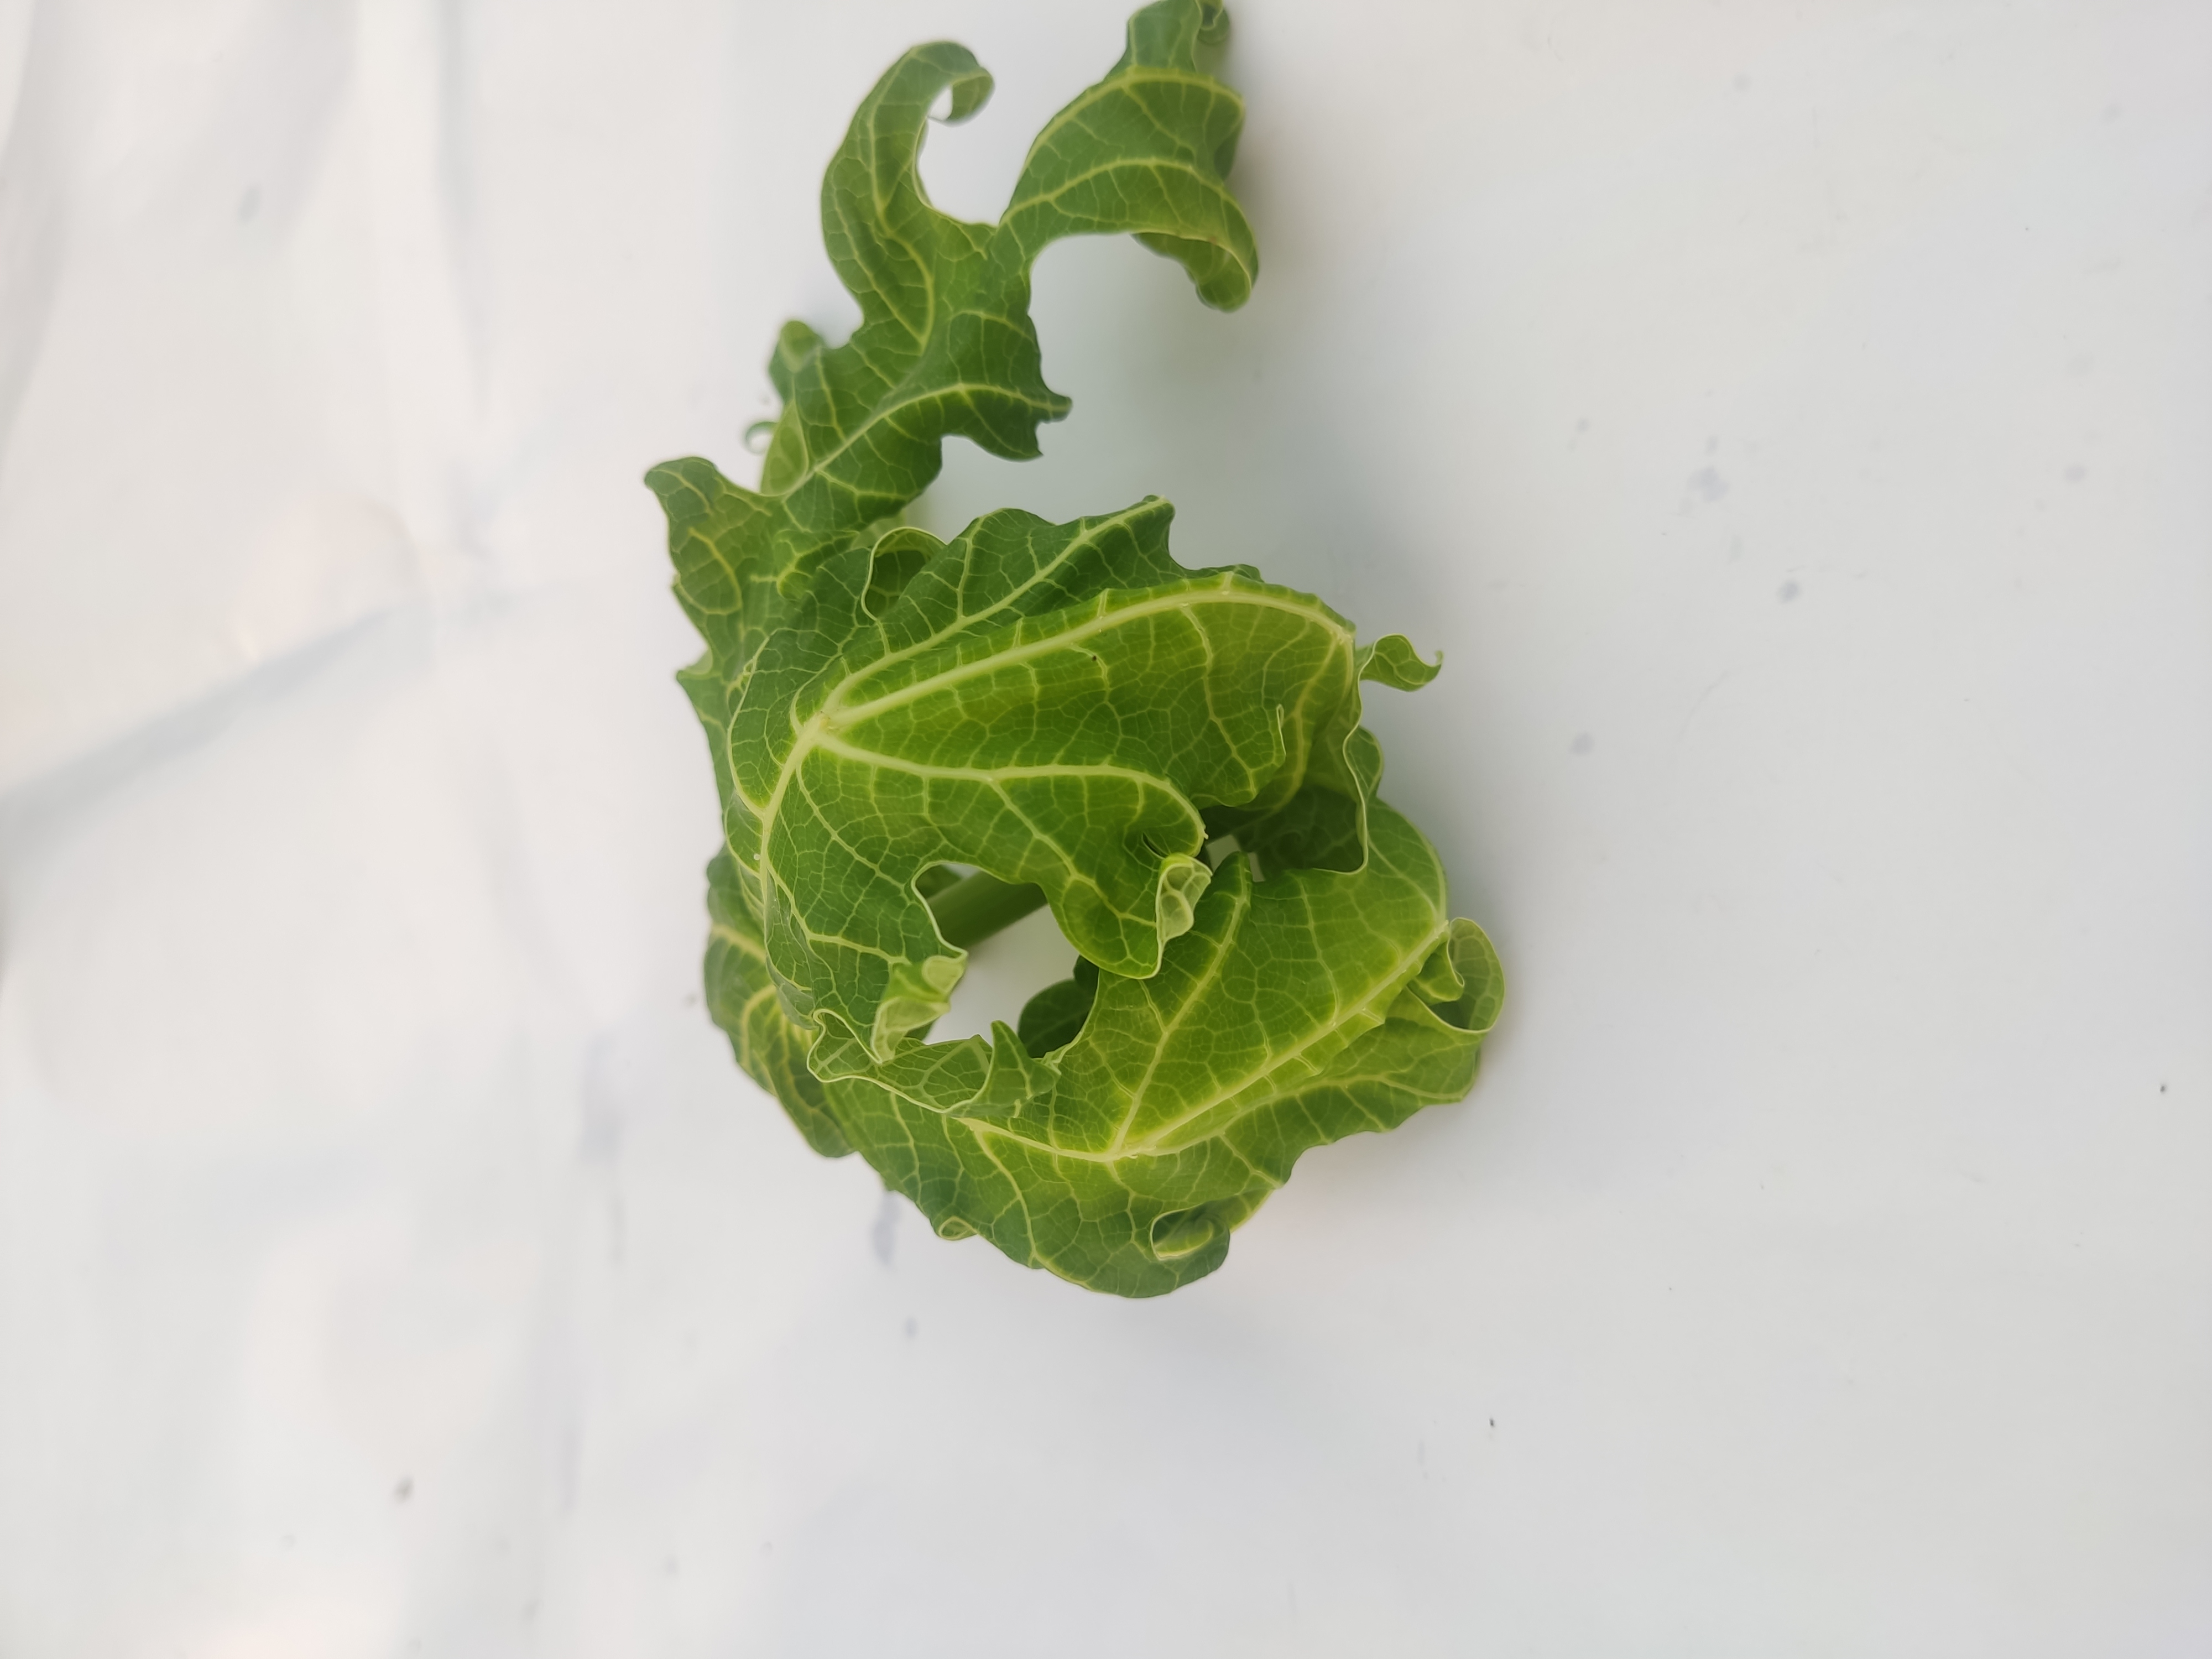
Label: Leaf Curl